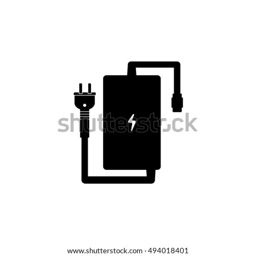
an electric charger with a plug .